Ben Gooden

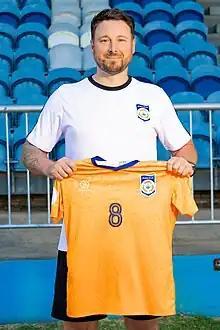
Gooden announced as Anguilla women's national football team Head Coach in 2023

Ben Gooden (born 15 January 1988) is an English football Head Coach who is the current Head Coach of the Senior and U20 Anguilla women's national football team.